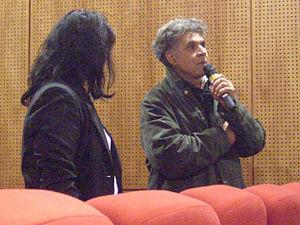
Amor Hakkar, né le 1ᵉʳ janvier 1958 à Khenchela, dans les Aurès, est un réalisateur algérien.
La Maison jaune est un film franco-algérien réalisé et interprété par Amor Hakkar sorti en 2008.